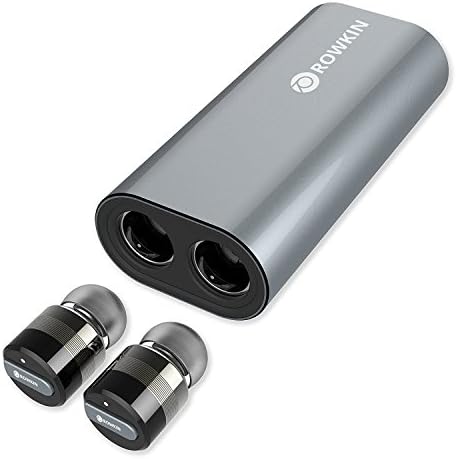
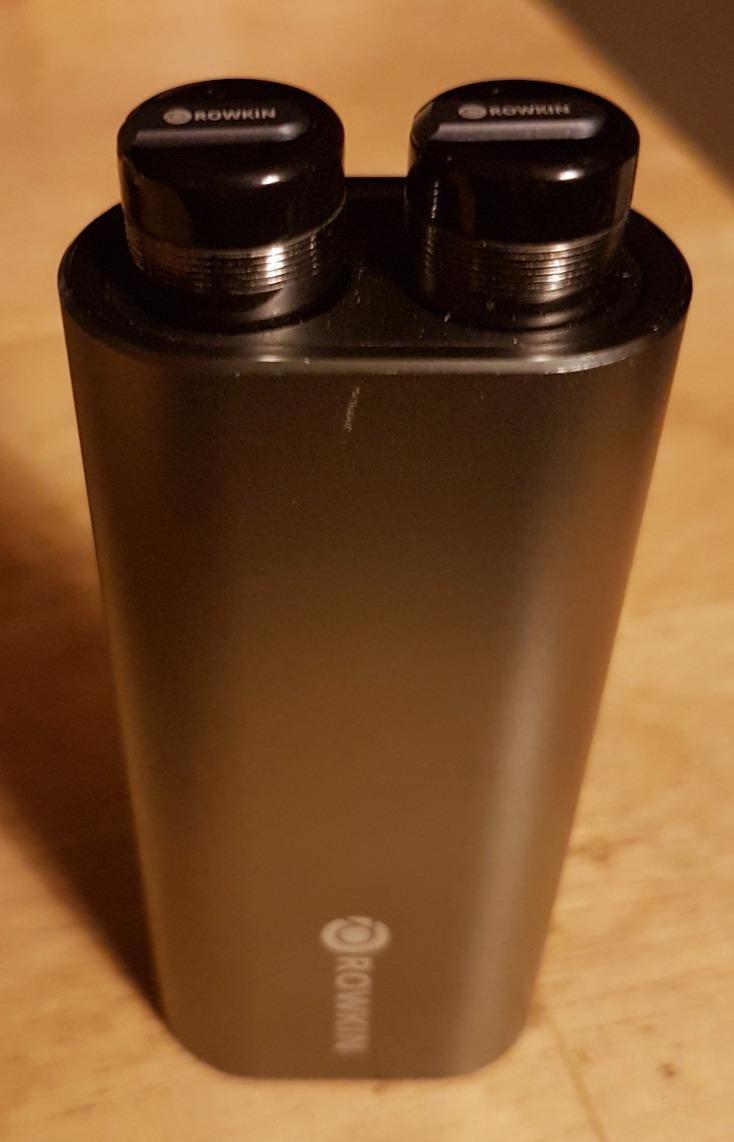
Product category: headphones
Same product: yes